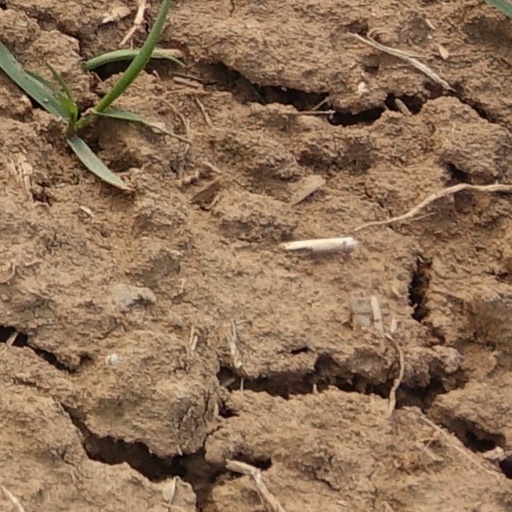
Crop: wheat